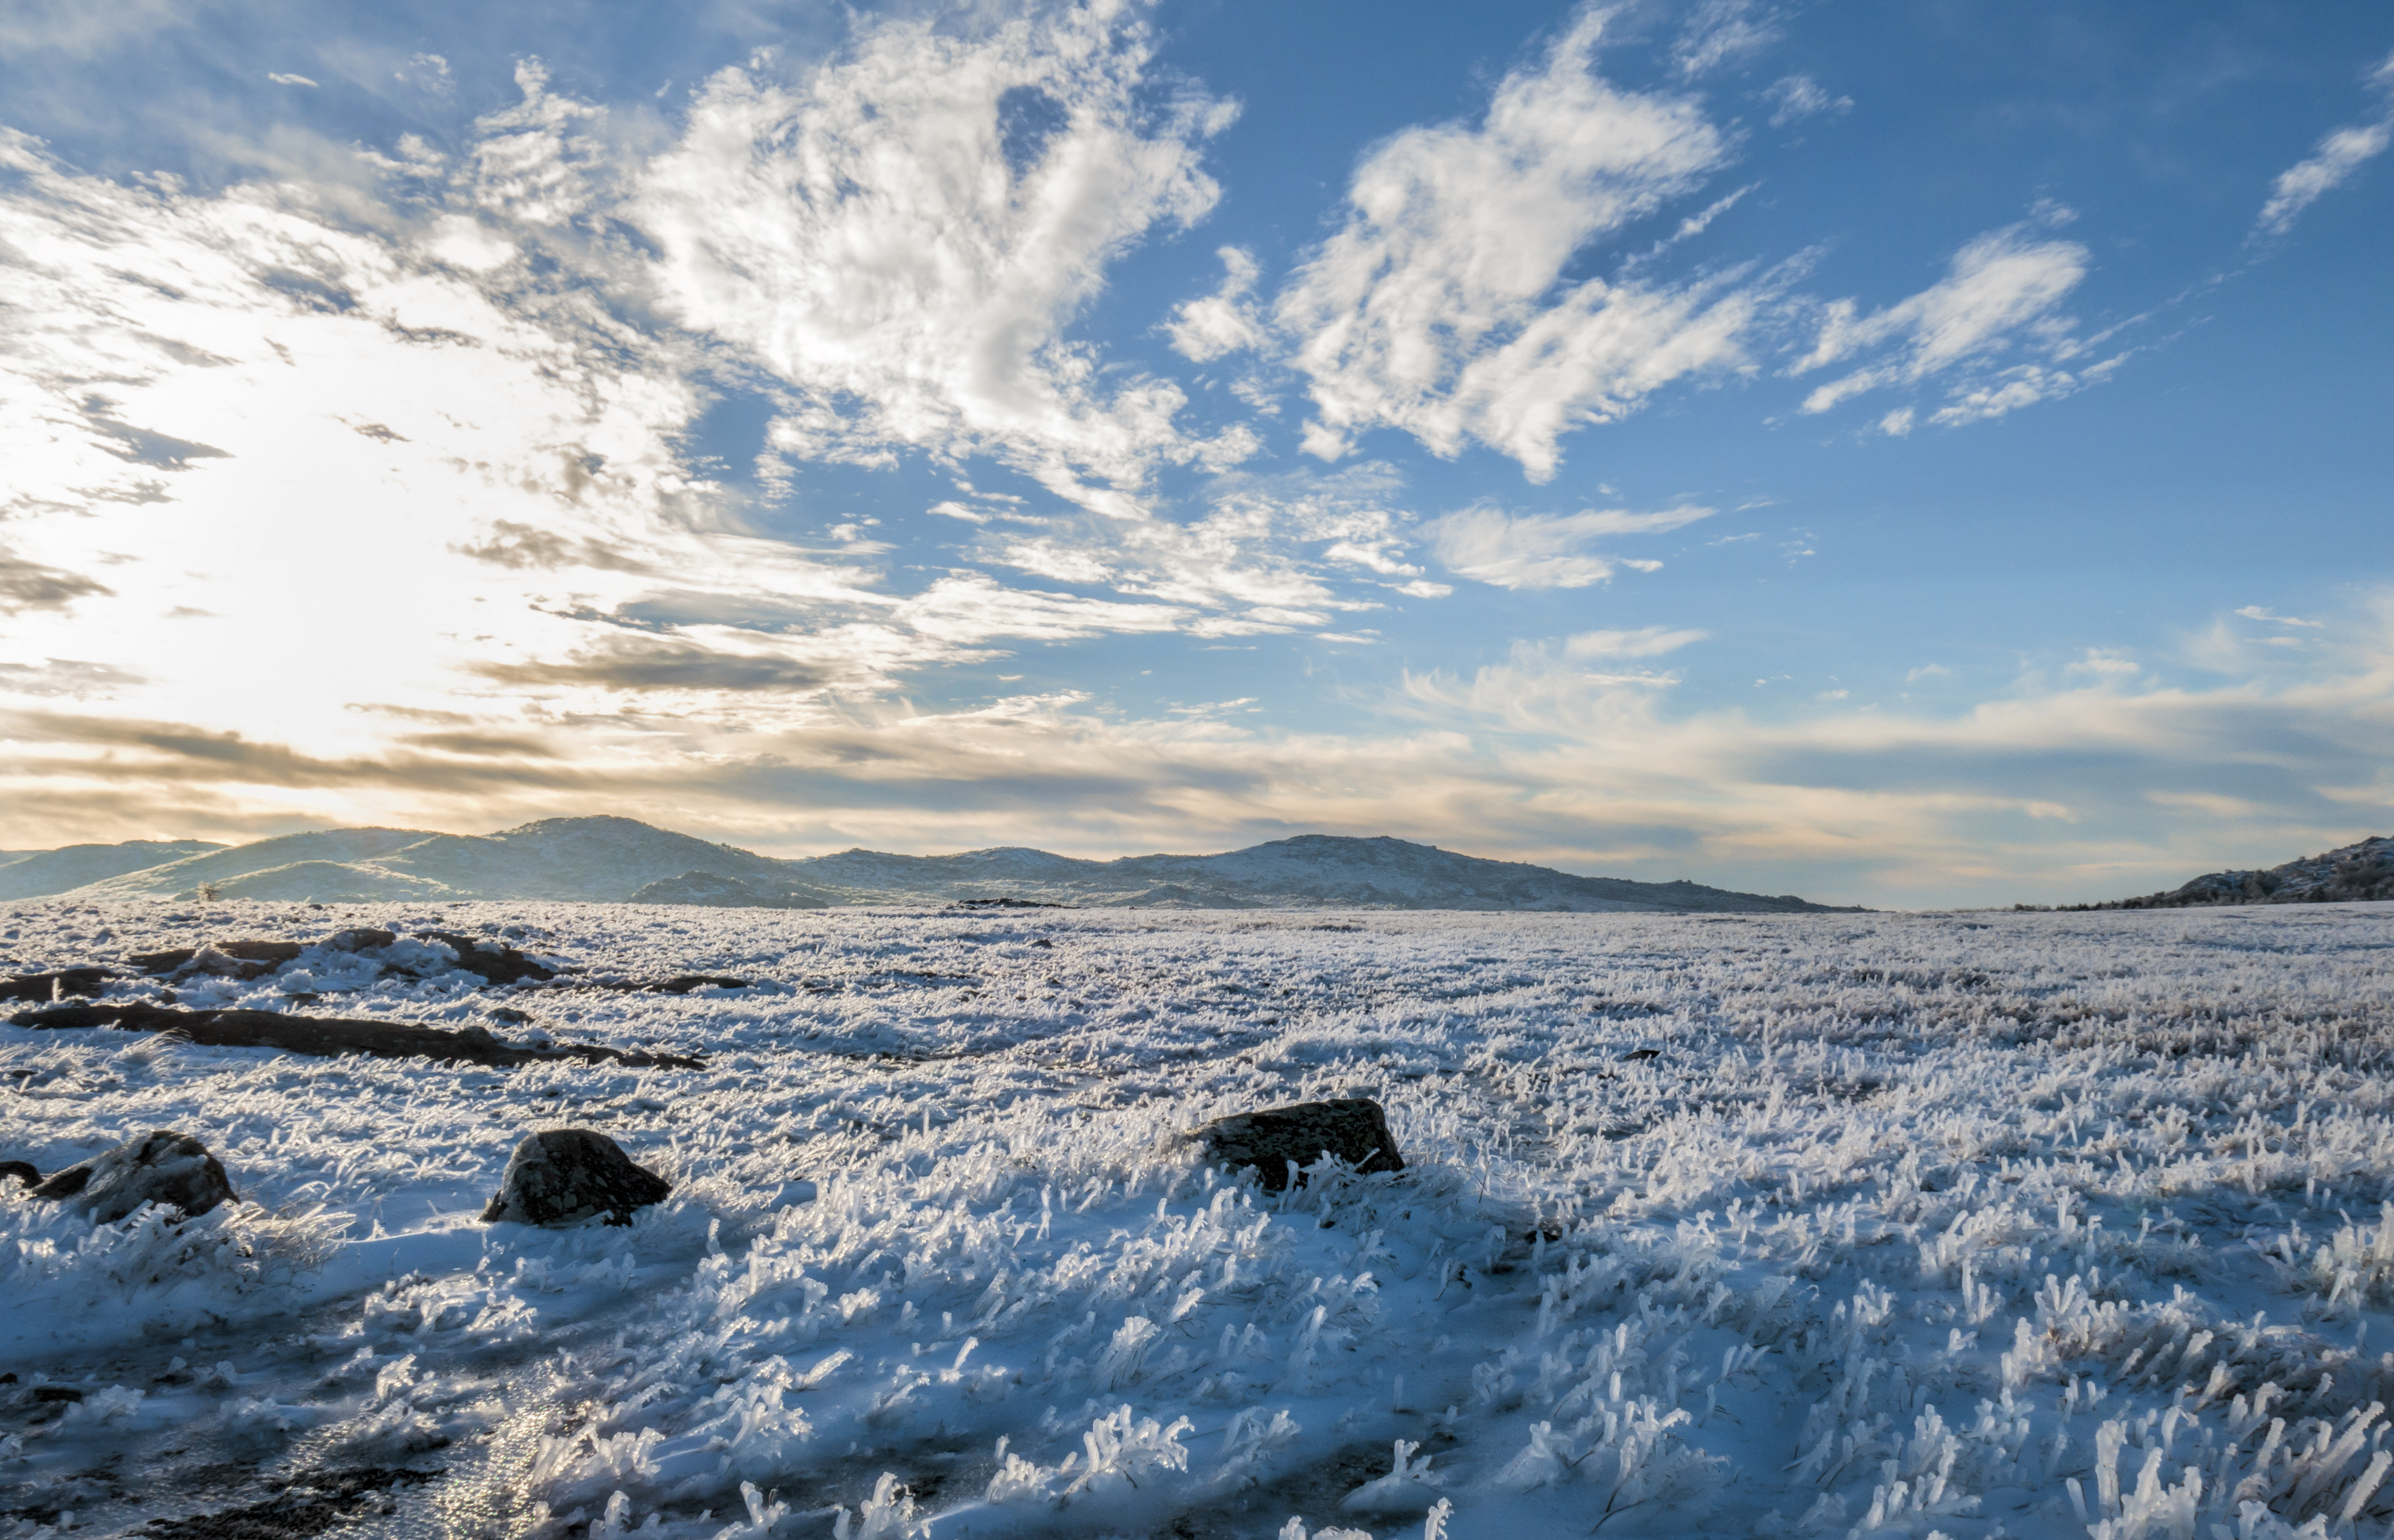
sea, nature, mountain, snow, winter, cloud, sky, sunlight, morning, wave, frost, dawn, mountain range, ice, reflection, arctic, season, plateau, oklahoma, freezing, larrysmith, wichitamountains, arctic ocean, wind wave